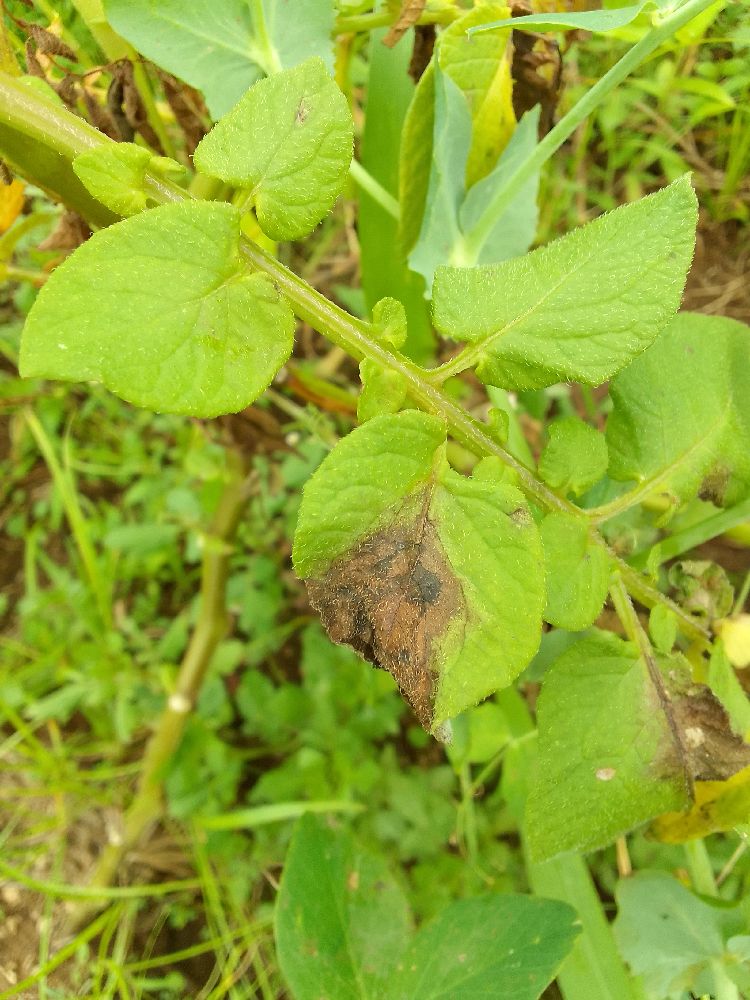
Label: Late blight